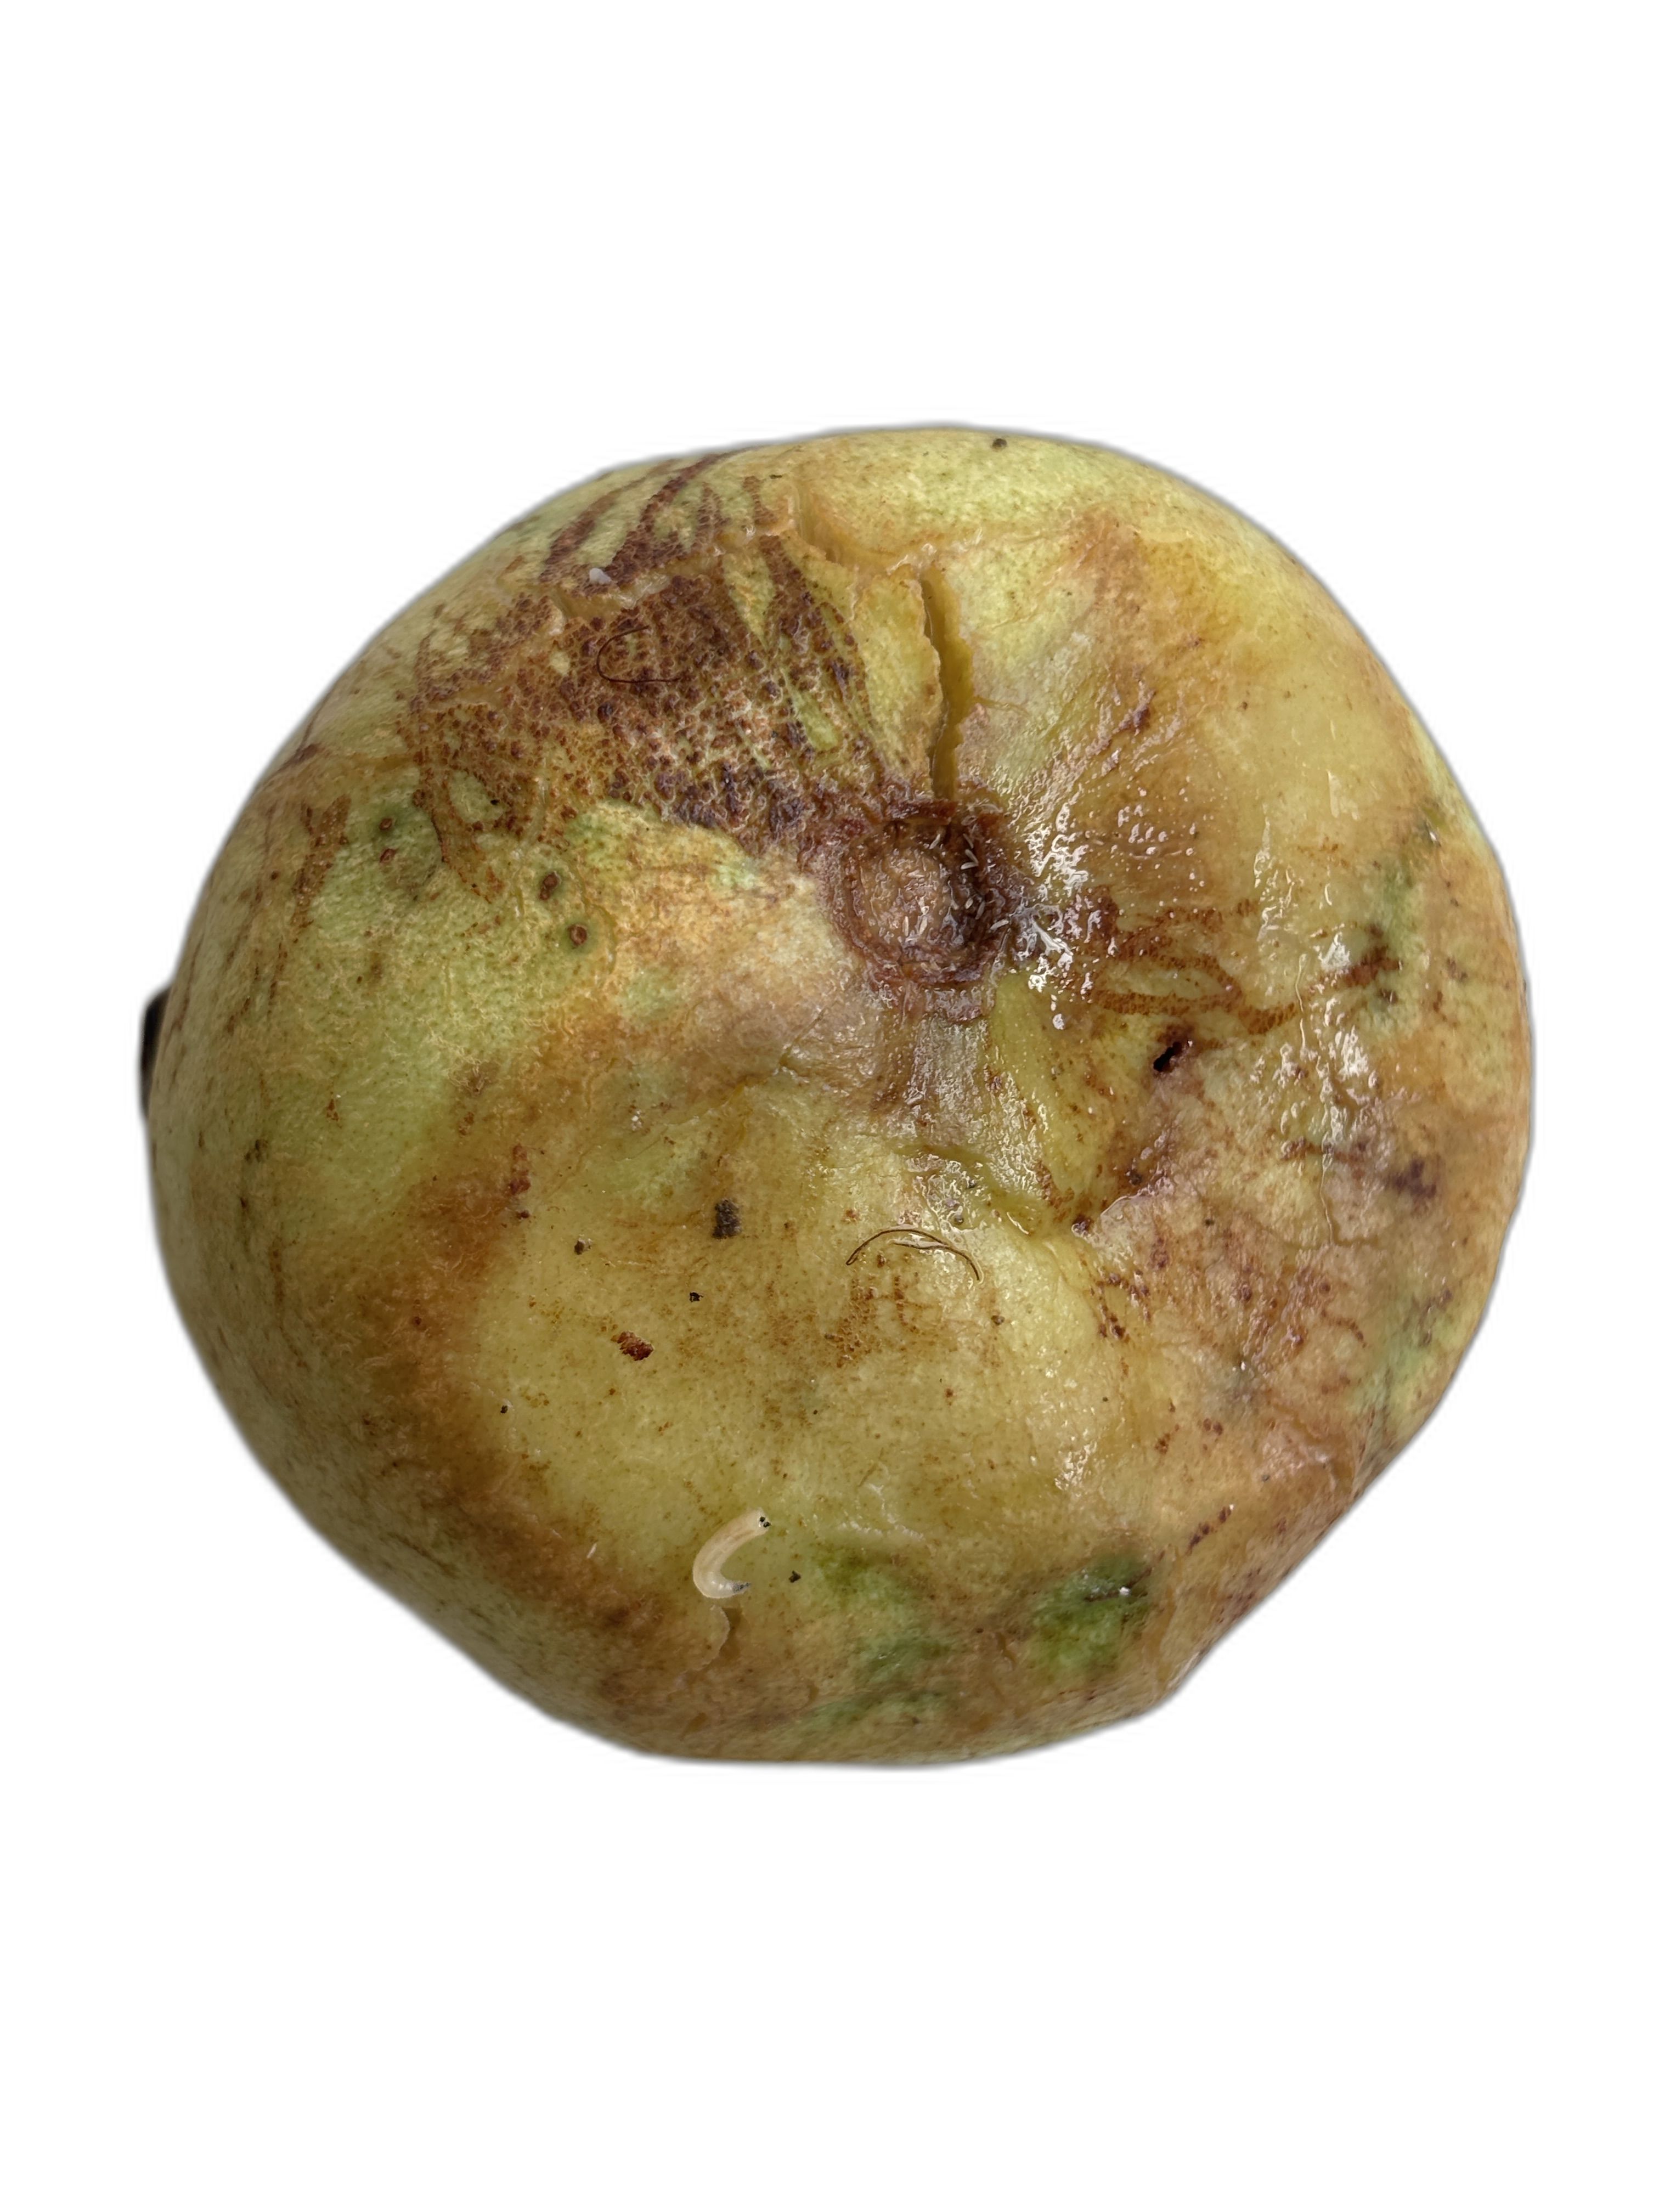
Plant part: fruit
Disease: Styler end root